Alexey Parygin

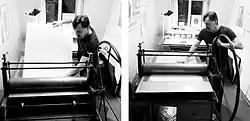
Printmaking / Work in progress. Photo by Andrey Korolchuk. 2019

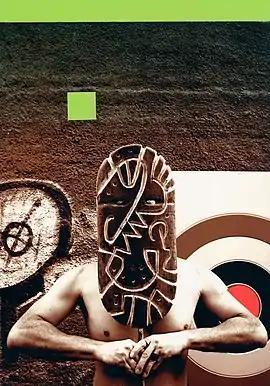
"PostUrbanism Human V". 2014, 100 × 70 cm, paper, mixed media

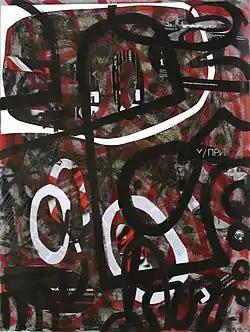
"Lines and Planes VIII", 2010, 80 × 60 cm, paper, mixed media

Since 1986, the artist participated in more than 250 exhibitions held in Russia (St. Petersburg, Moscow, Rostov-on-Donn, Kazan, Nizhny Novgorod, Kaluga, Arkhangelsk, Saratov, etc.).